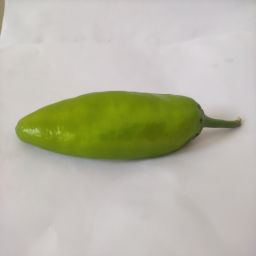
Crop: New Mexico Green Chile
Quality: Unripe